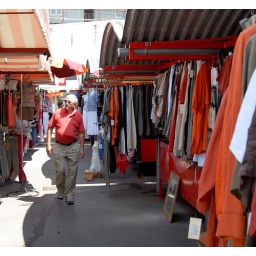
303 Karol hunting for a hat in the open air market - Lubljana Slovenia